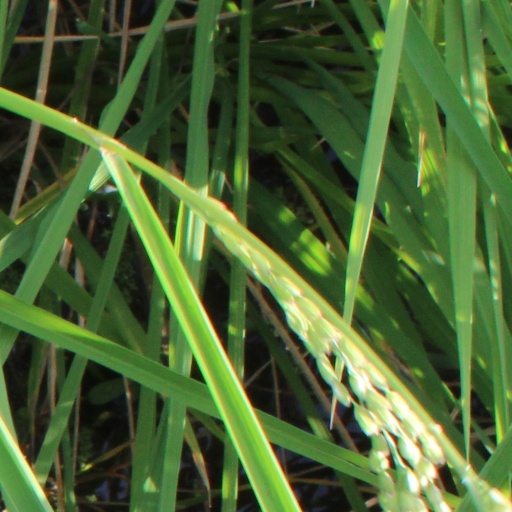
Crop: rice